Chi Va Chi Sau Ka

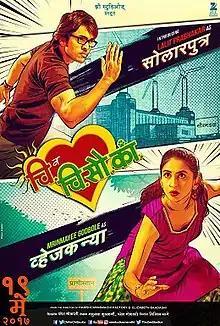

Chi Va Chi Sau Ka (translation: "Mister And Missus") is a 2017 Indian Marathi-language satirical romantic comedy drama film directed by Paresh Mokashi and produced by Nikhil Sane and Zee Studios. Released in India on 19 May 2017, the film stars Lalit Prabhakar and Mrinmayee Godbole in lead roles and Supriya Pathare, Pradeep Joshi, Jyoti Subhash, Satish Alekar, Purnima Talwalkar, Sunil Abhyankar, Sharmishtha Raut and Pushkar Lonarkar in supporting roles. The film trailer was released on 30 April 2017. The film was remade in Gujarati as "Sharato Lagu".